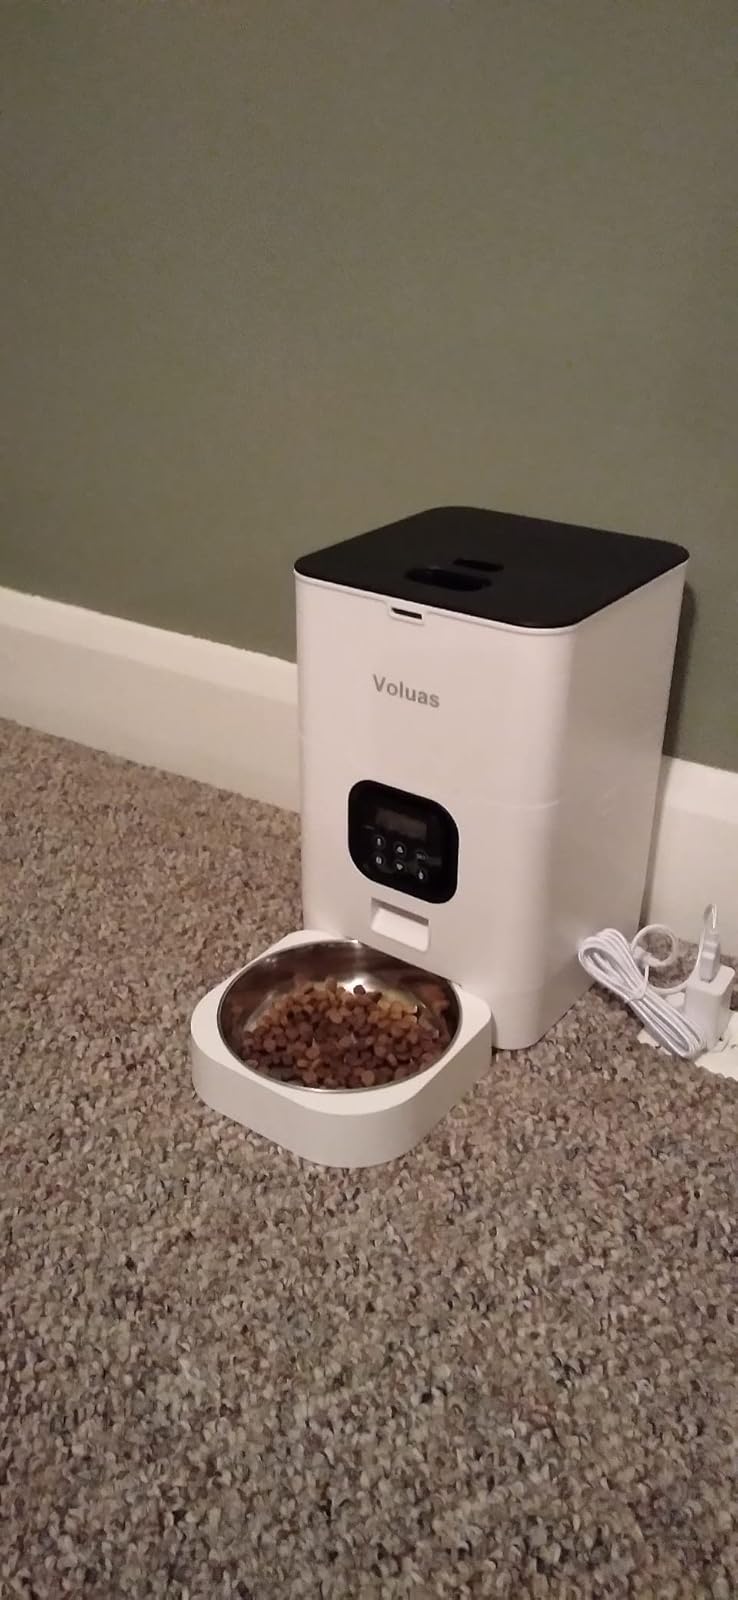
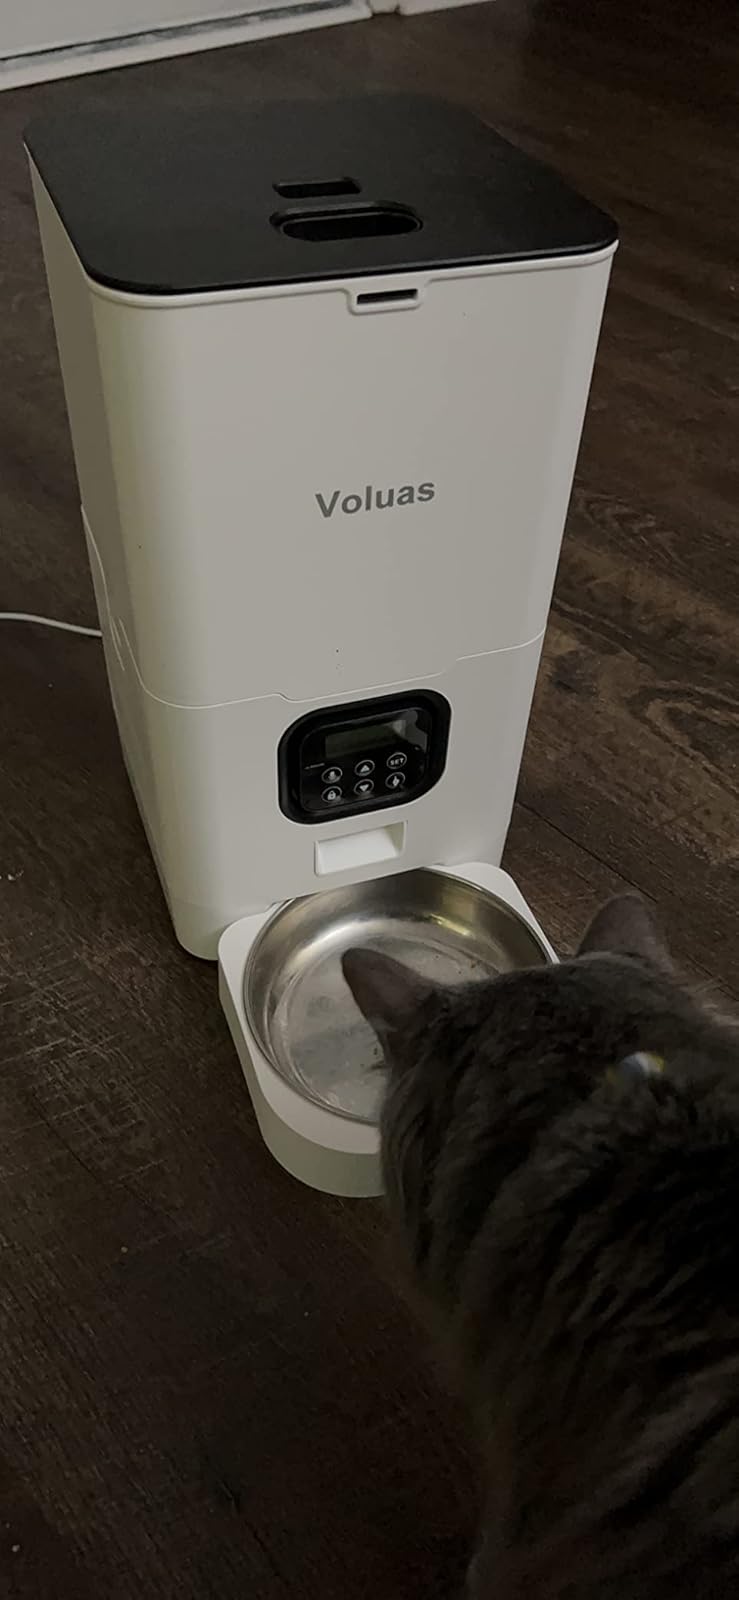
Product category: items_feeder
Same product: yes